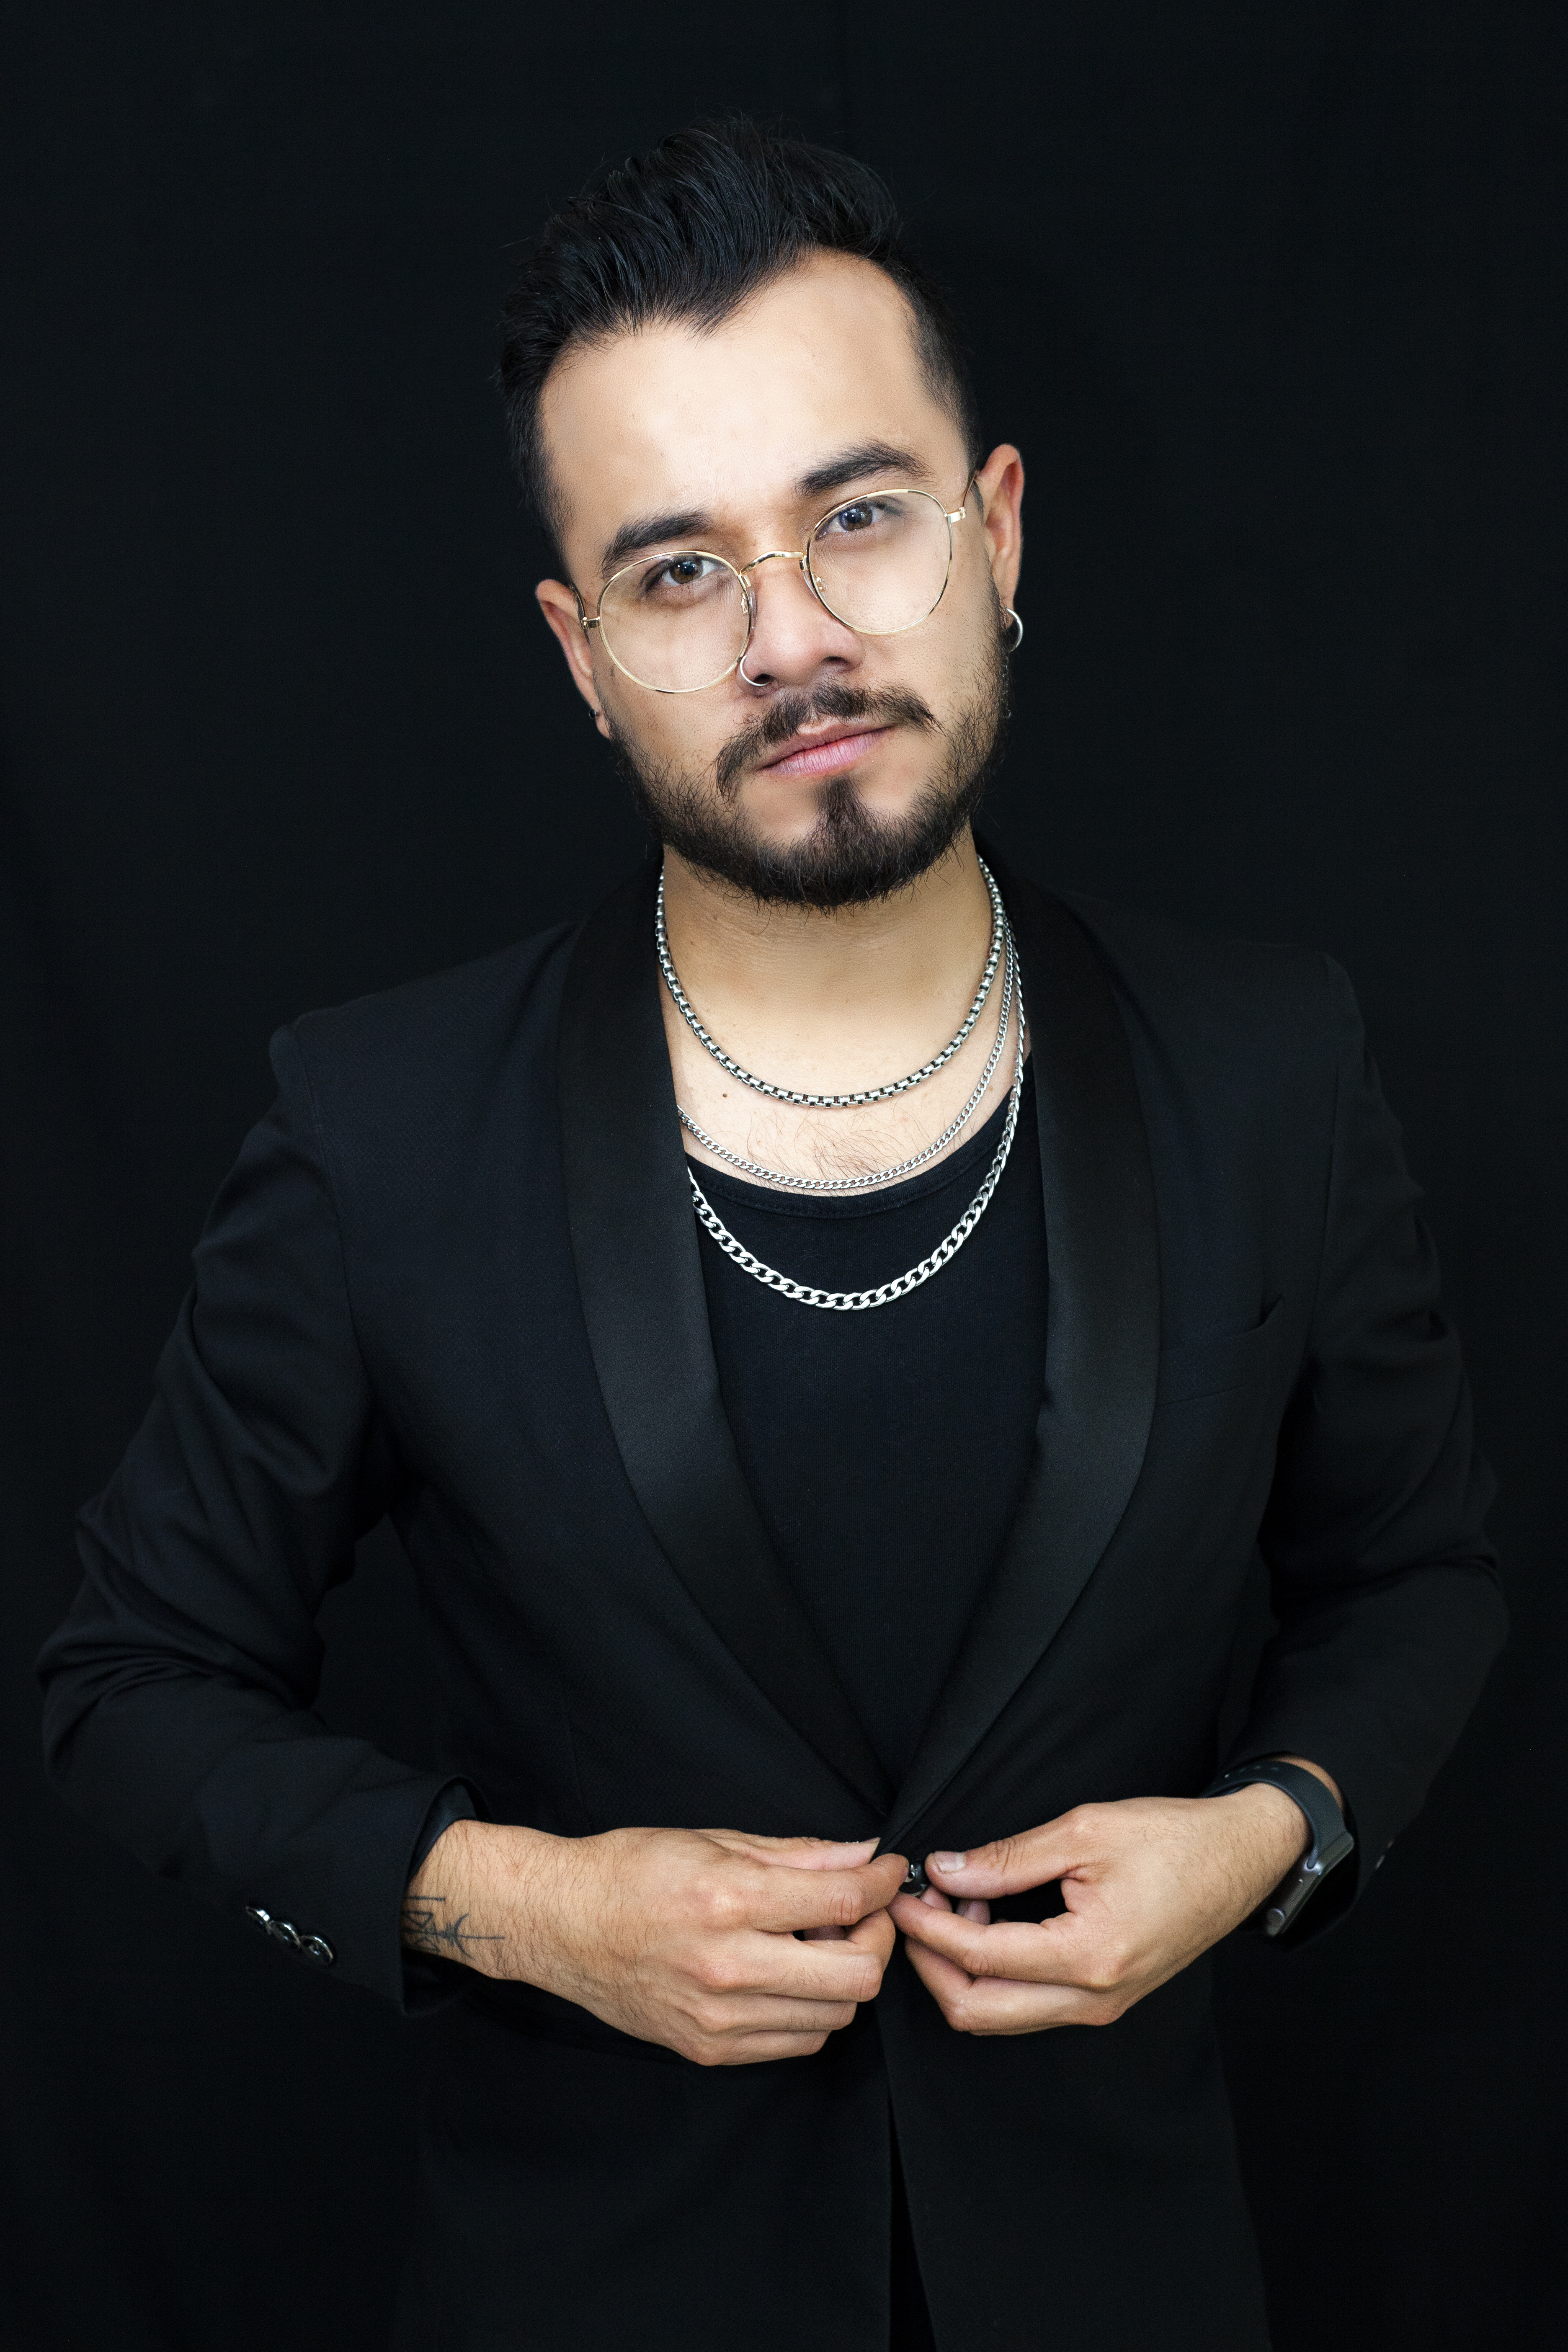
man, handsome, style, hair, vision care, arm, eye, eyewear, beard, neck, flash photography, sleeve, gesture, chest, fashion design, facial hair, black hair, blazer, fashion model, formal wear, trunk, jewellery, wrist, necklace, elbow, white collar worker, moustache, sunglasses, fur, sitting, darkness, fashion accessory, abdomen, portrait photography, photo shoot, portrait, monochrome, model, Barechested, flesh, tuxedo